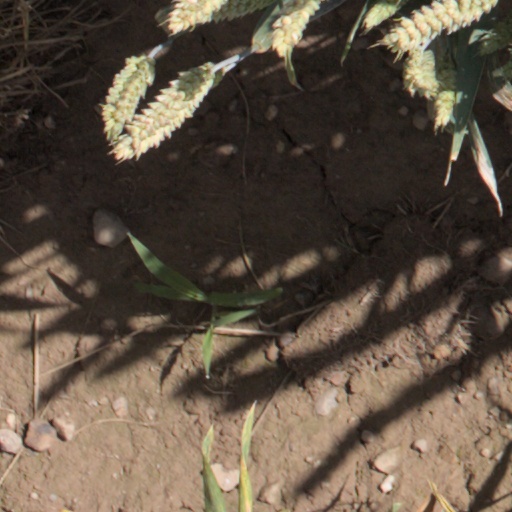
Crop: wheat